Book of Sirach

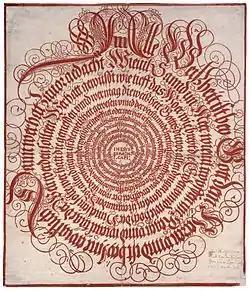
(modern spelling: ) (Book of Sirach, first chapter, German translation), anonymous artist 1654

Despite containing the oldest known list of Jewish canonical texts, the Book of Sirach itself is not part of the Jewish canon. Some authors suggest this is due to its late authorship, although the canon was not yet closed at the time of Ben Sira. For example, the Book of Daniel was included in the canon even though its date of composition (between 168 and 164 BCE as some scholars claim) was later than that of the Book of Sirach. Others have suggested that Ben Sira's self-identification as the author precluded it from attaining canonical status, which was reserved for works that were attributed (or could be attributed) to the prophets, or that it was denied entry to the canon as a rabbinic counter-reaction to its embrace by the Jewish Christians.